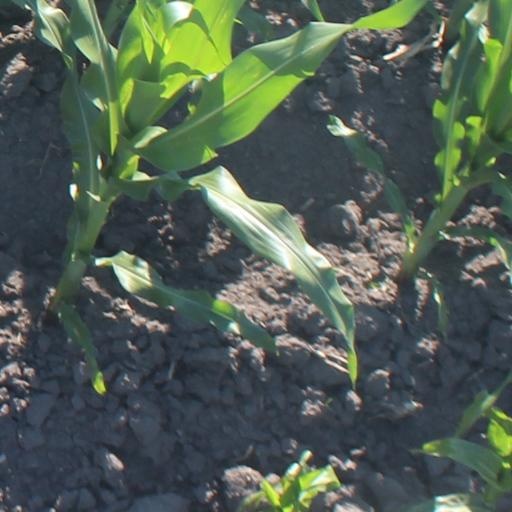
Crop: maize; corn